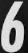
Number: 6